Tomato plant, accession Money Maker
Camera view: vertical (180 deg); turntable rotation: 150 degrees
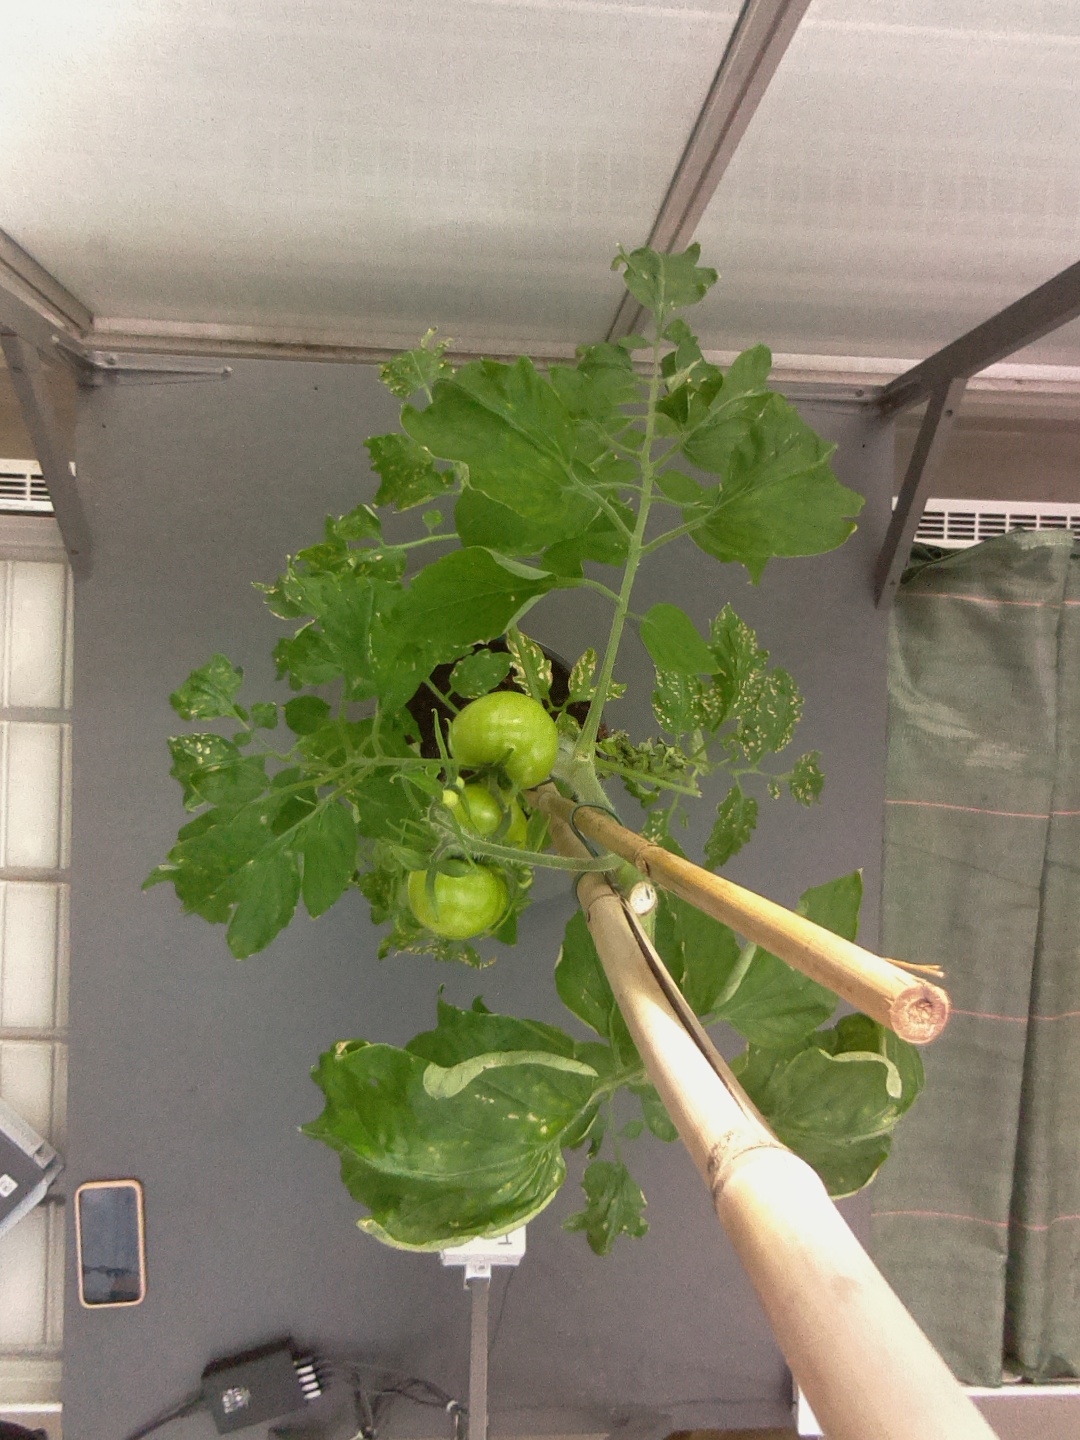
BBCH growth stage 73: 30%-40% of final fruit size